Paola Barale

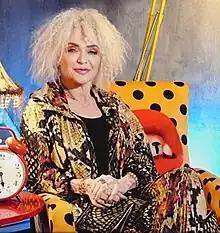
Barale in 2023

Paola Barale (born 28 April 1967) is an Italian TV presenter and actress. She was married to Gianni Sperti.